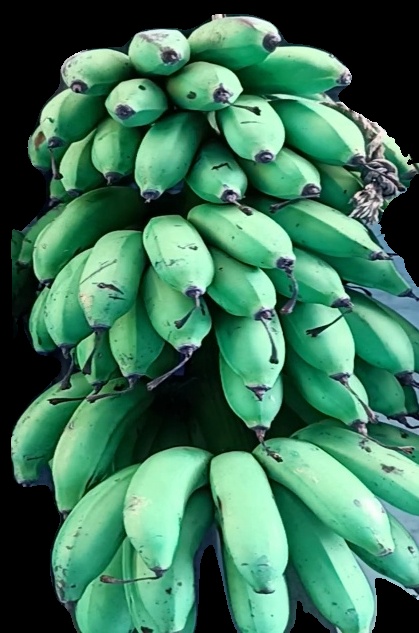
Variety: rasbale
Grade: grade2